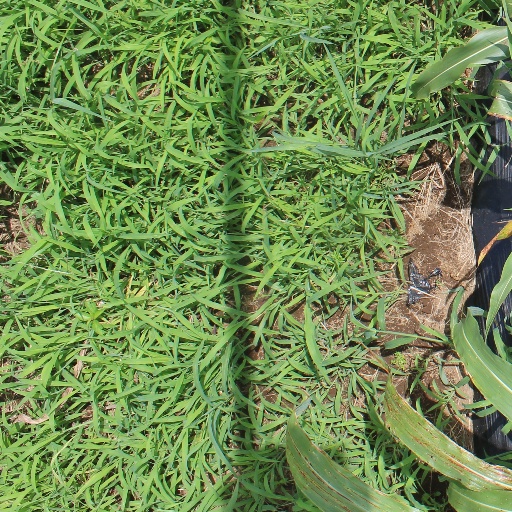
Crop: sorghum